Leonel Rocca

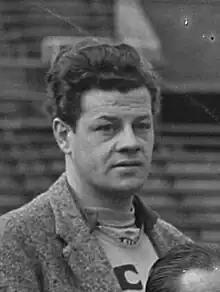
Rocca in 1948

Leonel Rocca (21 January 1915 – 19 June 1965) was a Uruguayan cyclist. He competed in the sprint event at the 1948 Summer Olympics.